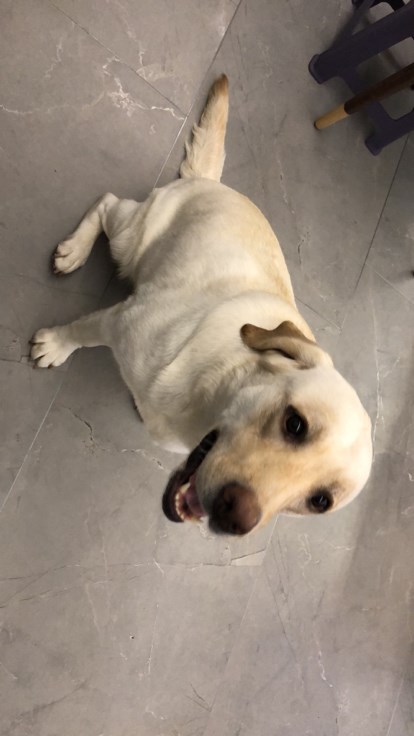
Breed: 3580-n000122-Labrador_retriever